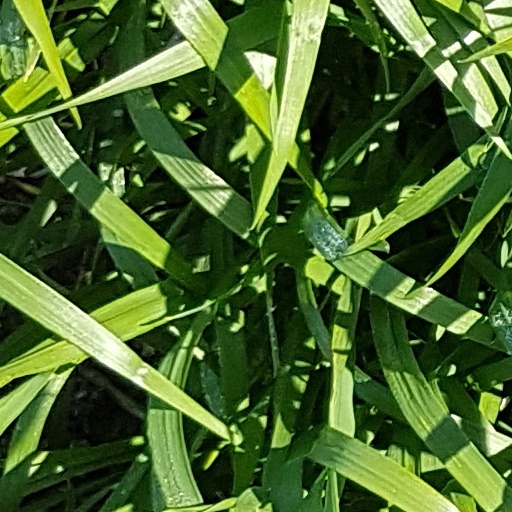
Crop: wheat